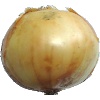
Label: Onion White 1